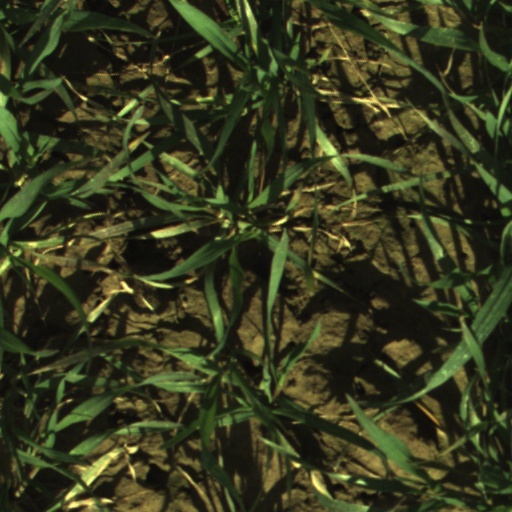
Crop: wheat